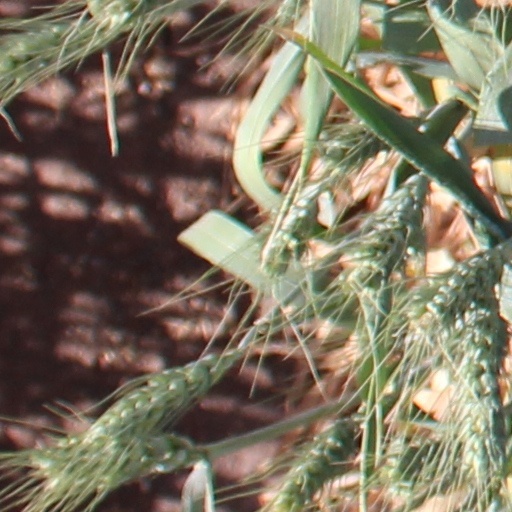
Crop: wheat